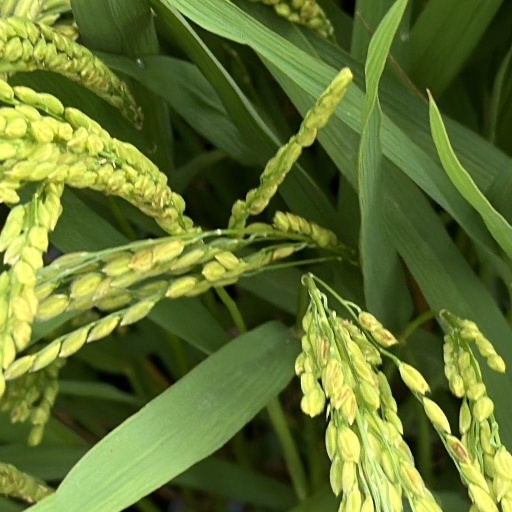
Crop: rice